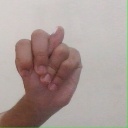
अक्षर: न